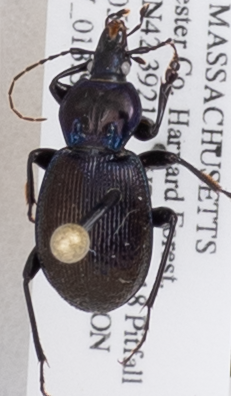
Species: Sphaeroderus stenostomus lecontei
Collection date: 2018-06-05
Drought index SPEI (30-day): -1.45
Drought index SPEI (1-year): -0.316
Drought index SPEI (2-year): -0.842